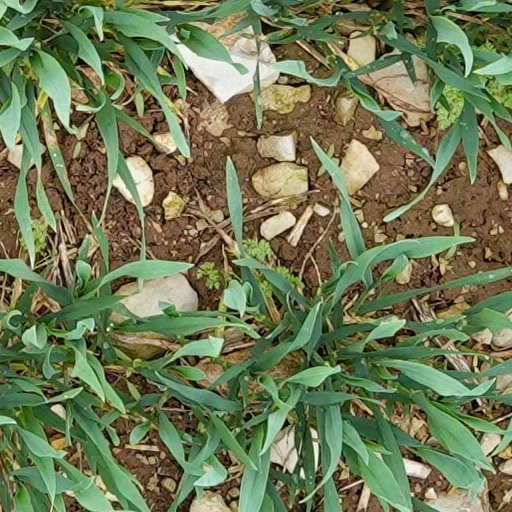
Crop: wheat